Glassy carbon

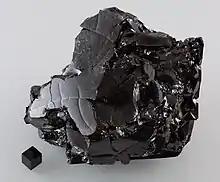
A large sample of glassy carbon, with 1 cm graphite cube for comparison

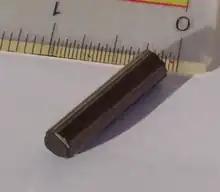
A small rod of glassy carbon

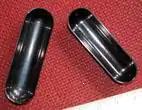
Vitreous-glassy carbon crucibles

Glass-like carbon, often called glassy carbon or vitreous carbon, is a non-graphitizing, or nongraphitizable, carbon which combines glassy and ceramic properties with those of graphite. The most important properties are high thermal stability, high thermal conductivity, hardness (7 Mohs), low density, low electrical resistance, low friction, extreme resistance to chemical attack, and impermeability to gases and liquids. Glassy carbon is widely used as an electrode material in electrochemistry, for high-temperature crucibles, and as a component of some prosthetic devices. It can be fabricated in different shapes, sizes and sections.